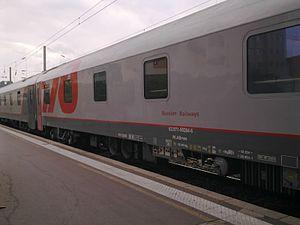
La gare de Nice-Ville est une gare ferroviaire française de la ligne de Marseille-Saint-Charles à Vintimille, située dans le quartier Thiers à proximité du centre-ville de Nice, préfecture du département des Alpes-Maritimes, en région Provence-Alpes-Côte d'Azur. C'est la principale gare de la ville.
Le Riviera Express est un train qui relie directement les villes de Nice et de Moscou chaque semaine en approximativement 52 heures. Un second départ hebdomadaire pourrait être prochainement programmé.